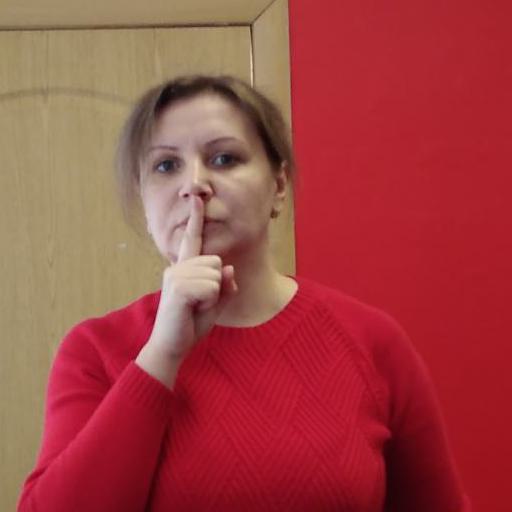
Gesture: mute